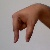
The image shows a hand gesture representing the letter 'Q' in Indian Sign Language.